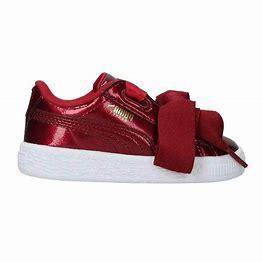
Brand: Puma
Model: Basket Heart